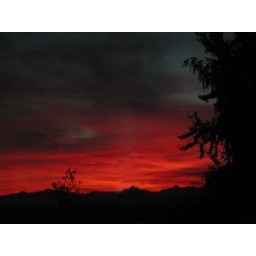
red sky in the morning